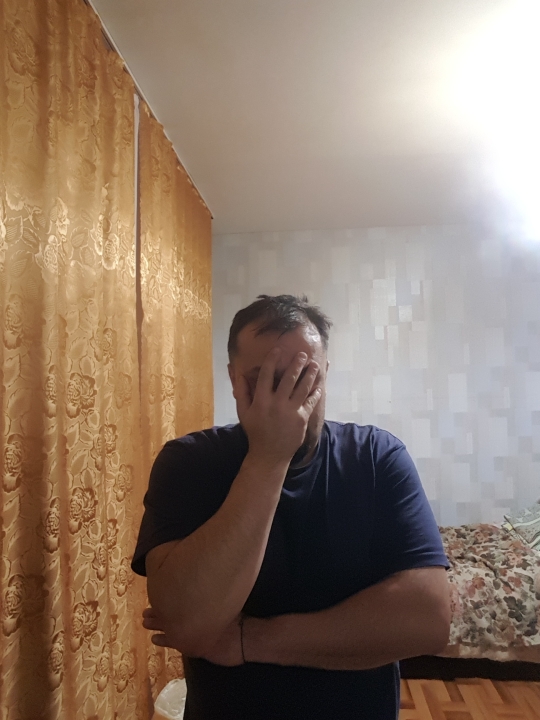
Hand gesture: no_gesture